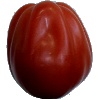
Label: Tomato Heart 1